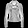
Label: Coat